Ashikaga Yoshiteru

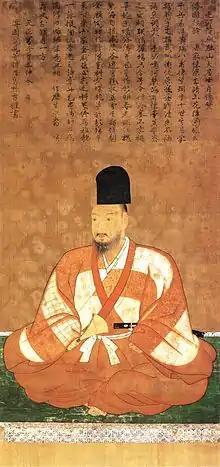
Yoshiteru, formal portrait

Surrounded by "daimyō" who intended only to use the authority of shogun for their own good, Yoshiteru still managed to reaffirm the "shōgun"s authority by active diplomacy that extended to every part of Japan. By trying to negotiate a peace between such well-known "daimyō" as Takeda Shingen and Uesugi Kenshin, Shimazu Takahisa, Ōtomo Yoshishige, Mōri Motonari, and Amago Haruhisa, the shogun's authority was again recognized by various "daimyō". Lacking resources, Yoshiteru nevertheless saw opportunities to assign his kanji "" on various samurai such as Mōri Terumoto to become something close to a godfather. Yoshiteru was well respected for his actions and many researchers credit him as being the last effective "shōgun" to hold the post. Oda Nobunaga and Uesugi Kenshin were among the many "daimyō" and samurai who travelled to Kyoto to pay their respects to the "shōgun".